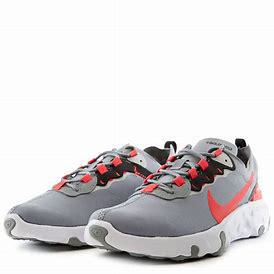
Brand: Nike
Model: Renew Element 55